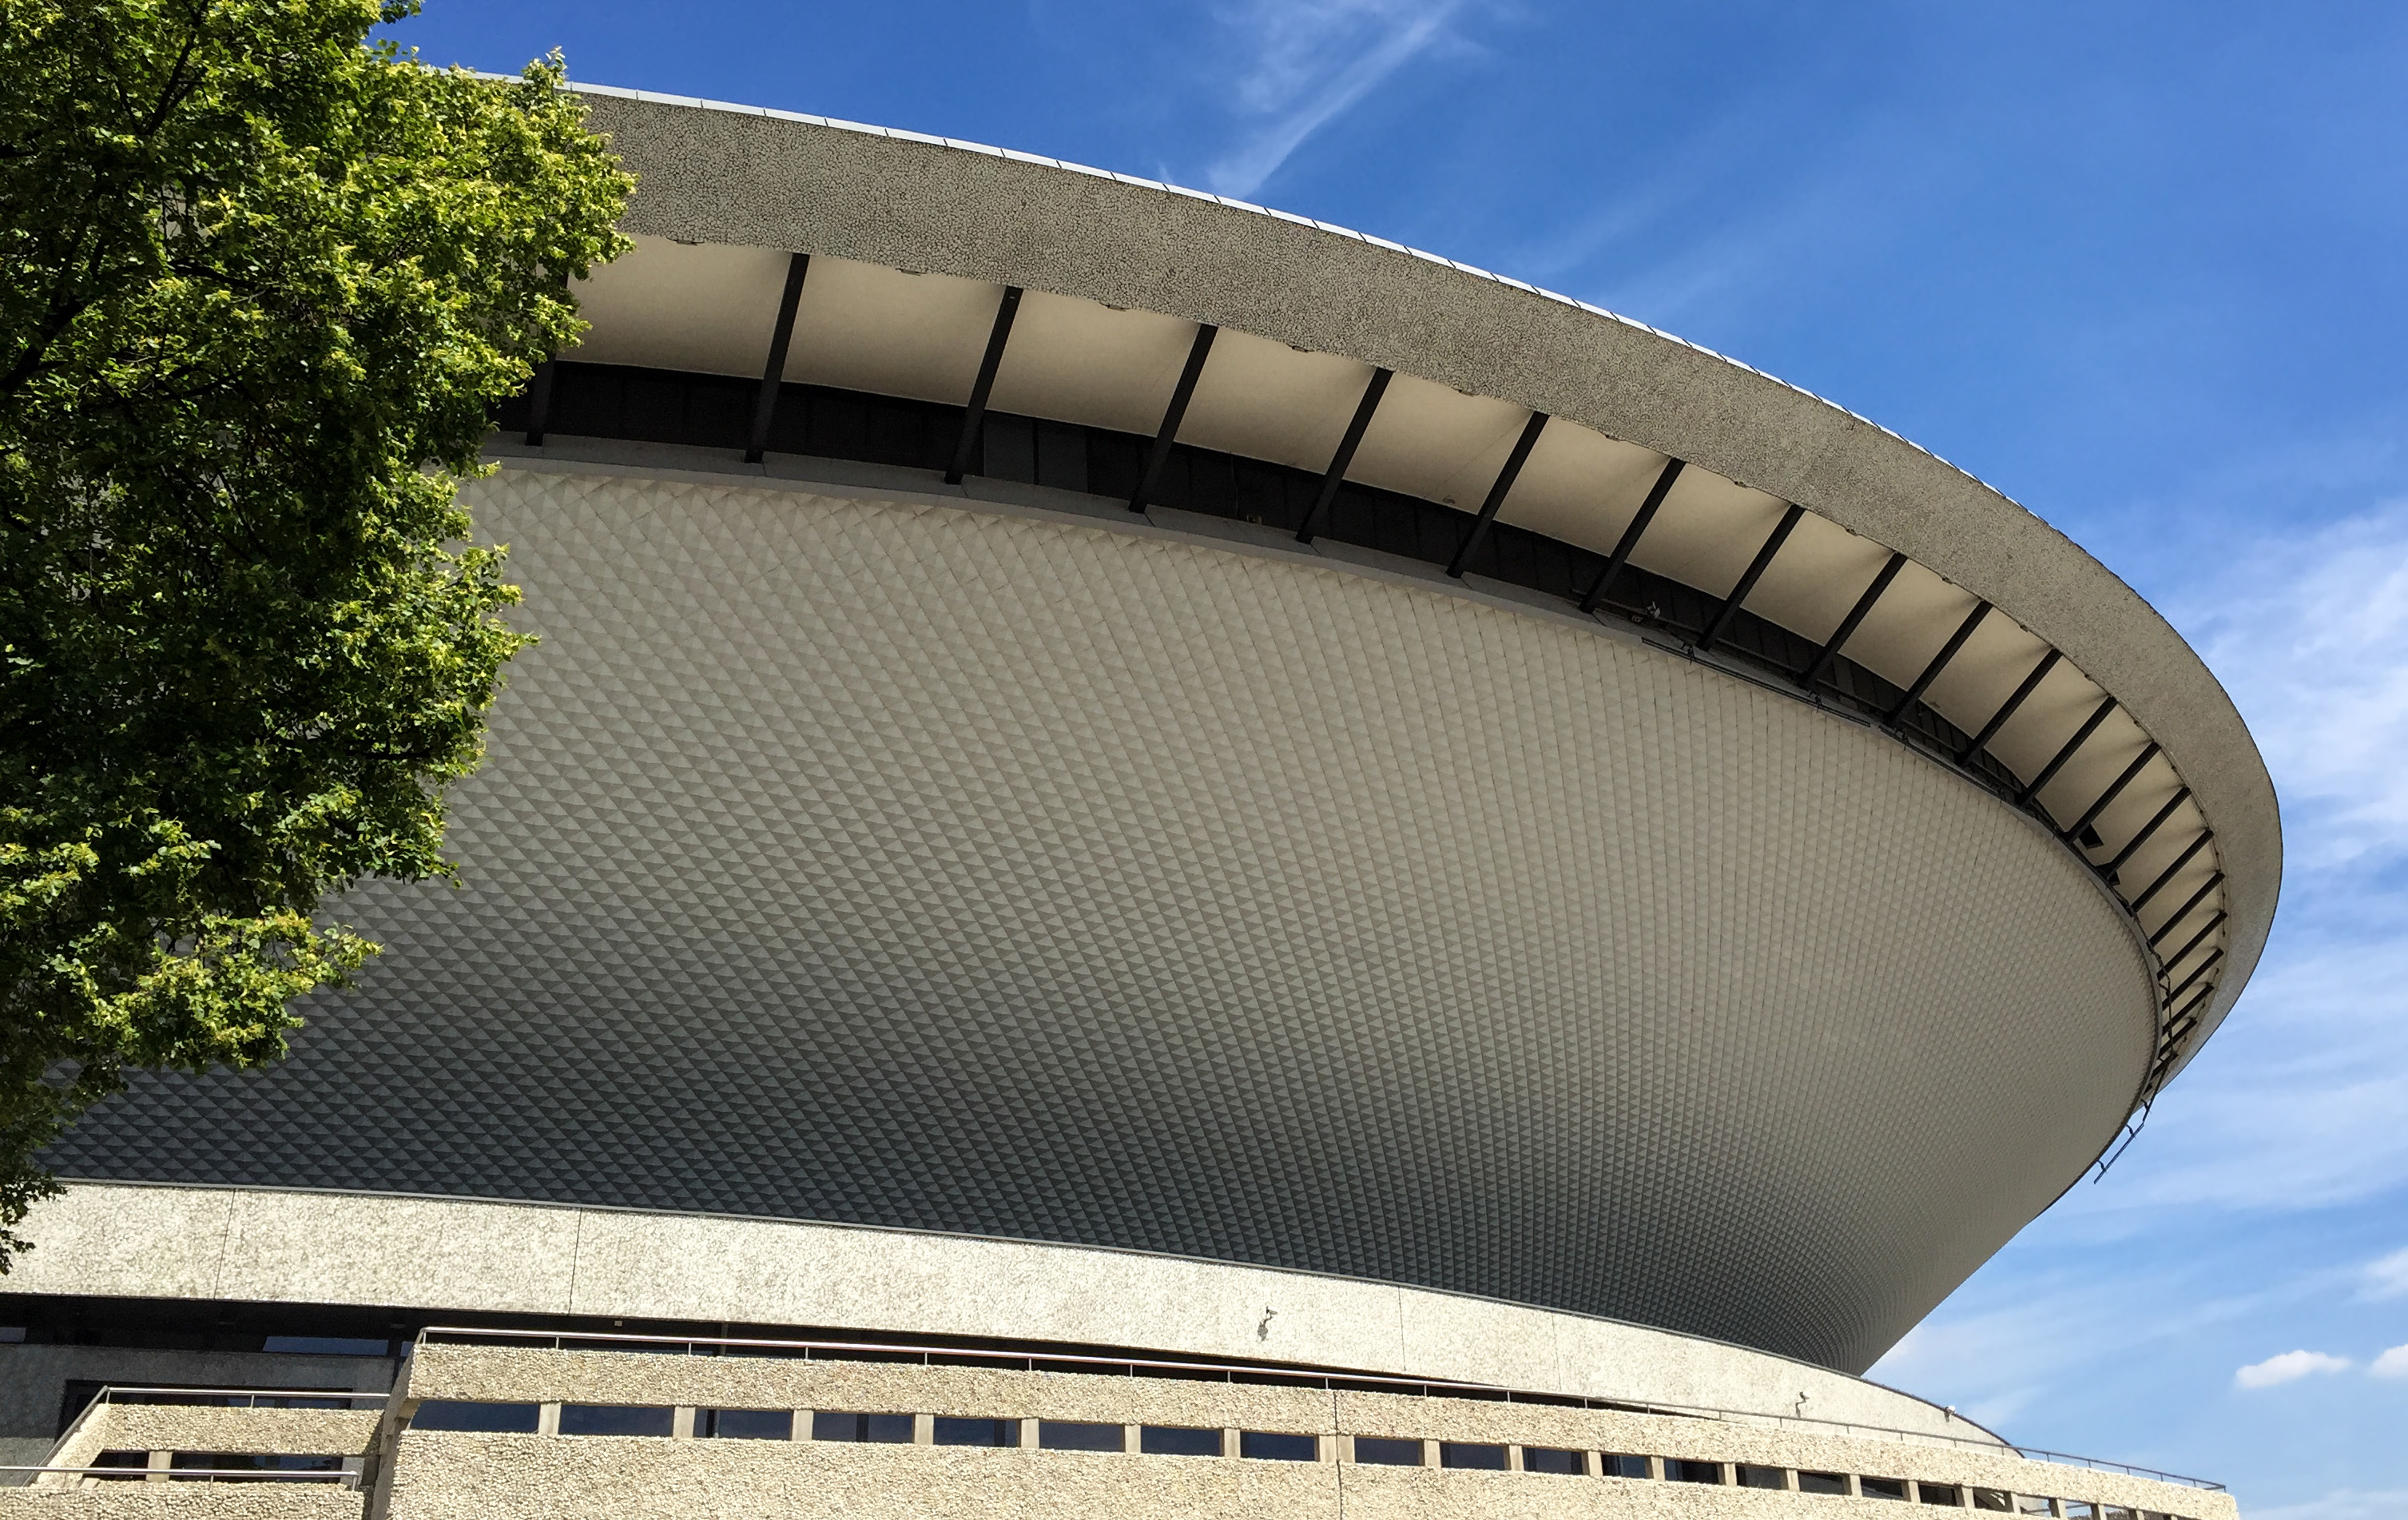
architecture, structure, hall, landmark, facade, stadium, arena, amphitheatre, sports, poland, entertainment, polska, polish, landmarks, stadion, venues, katowice, silesian, slask, spodek, hala, multipurpose, sport venue